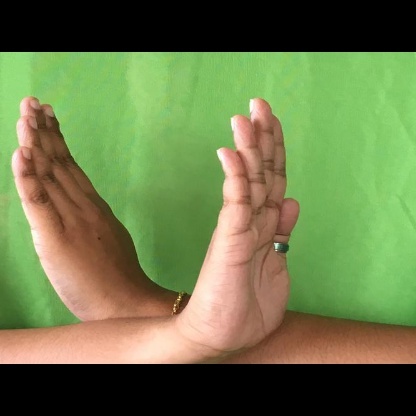
Mudra: Swastikam